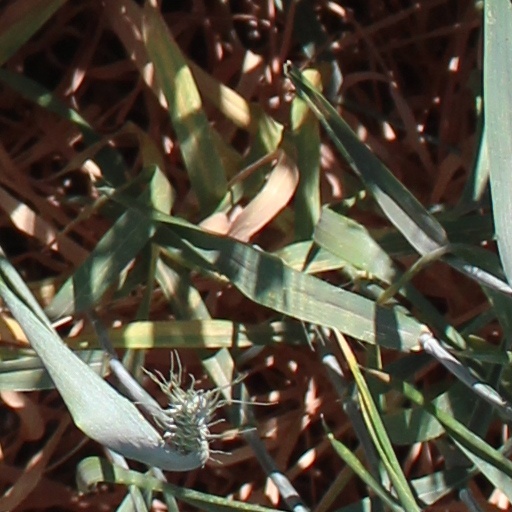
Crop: wheat